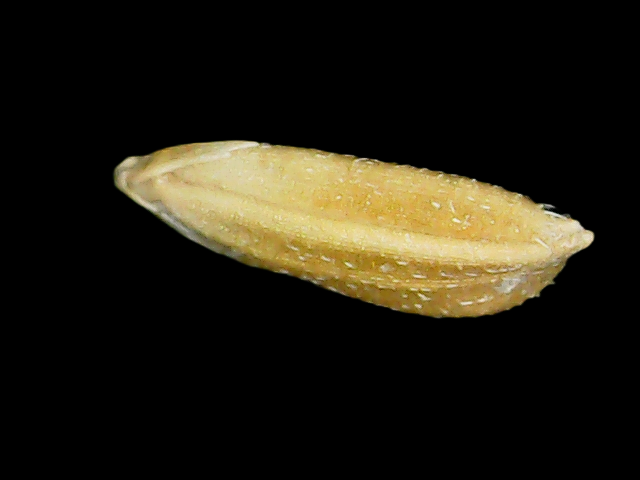
Rice variety: Bd95